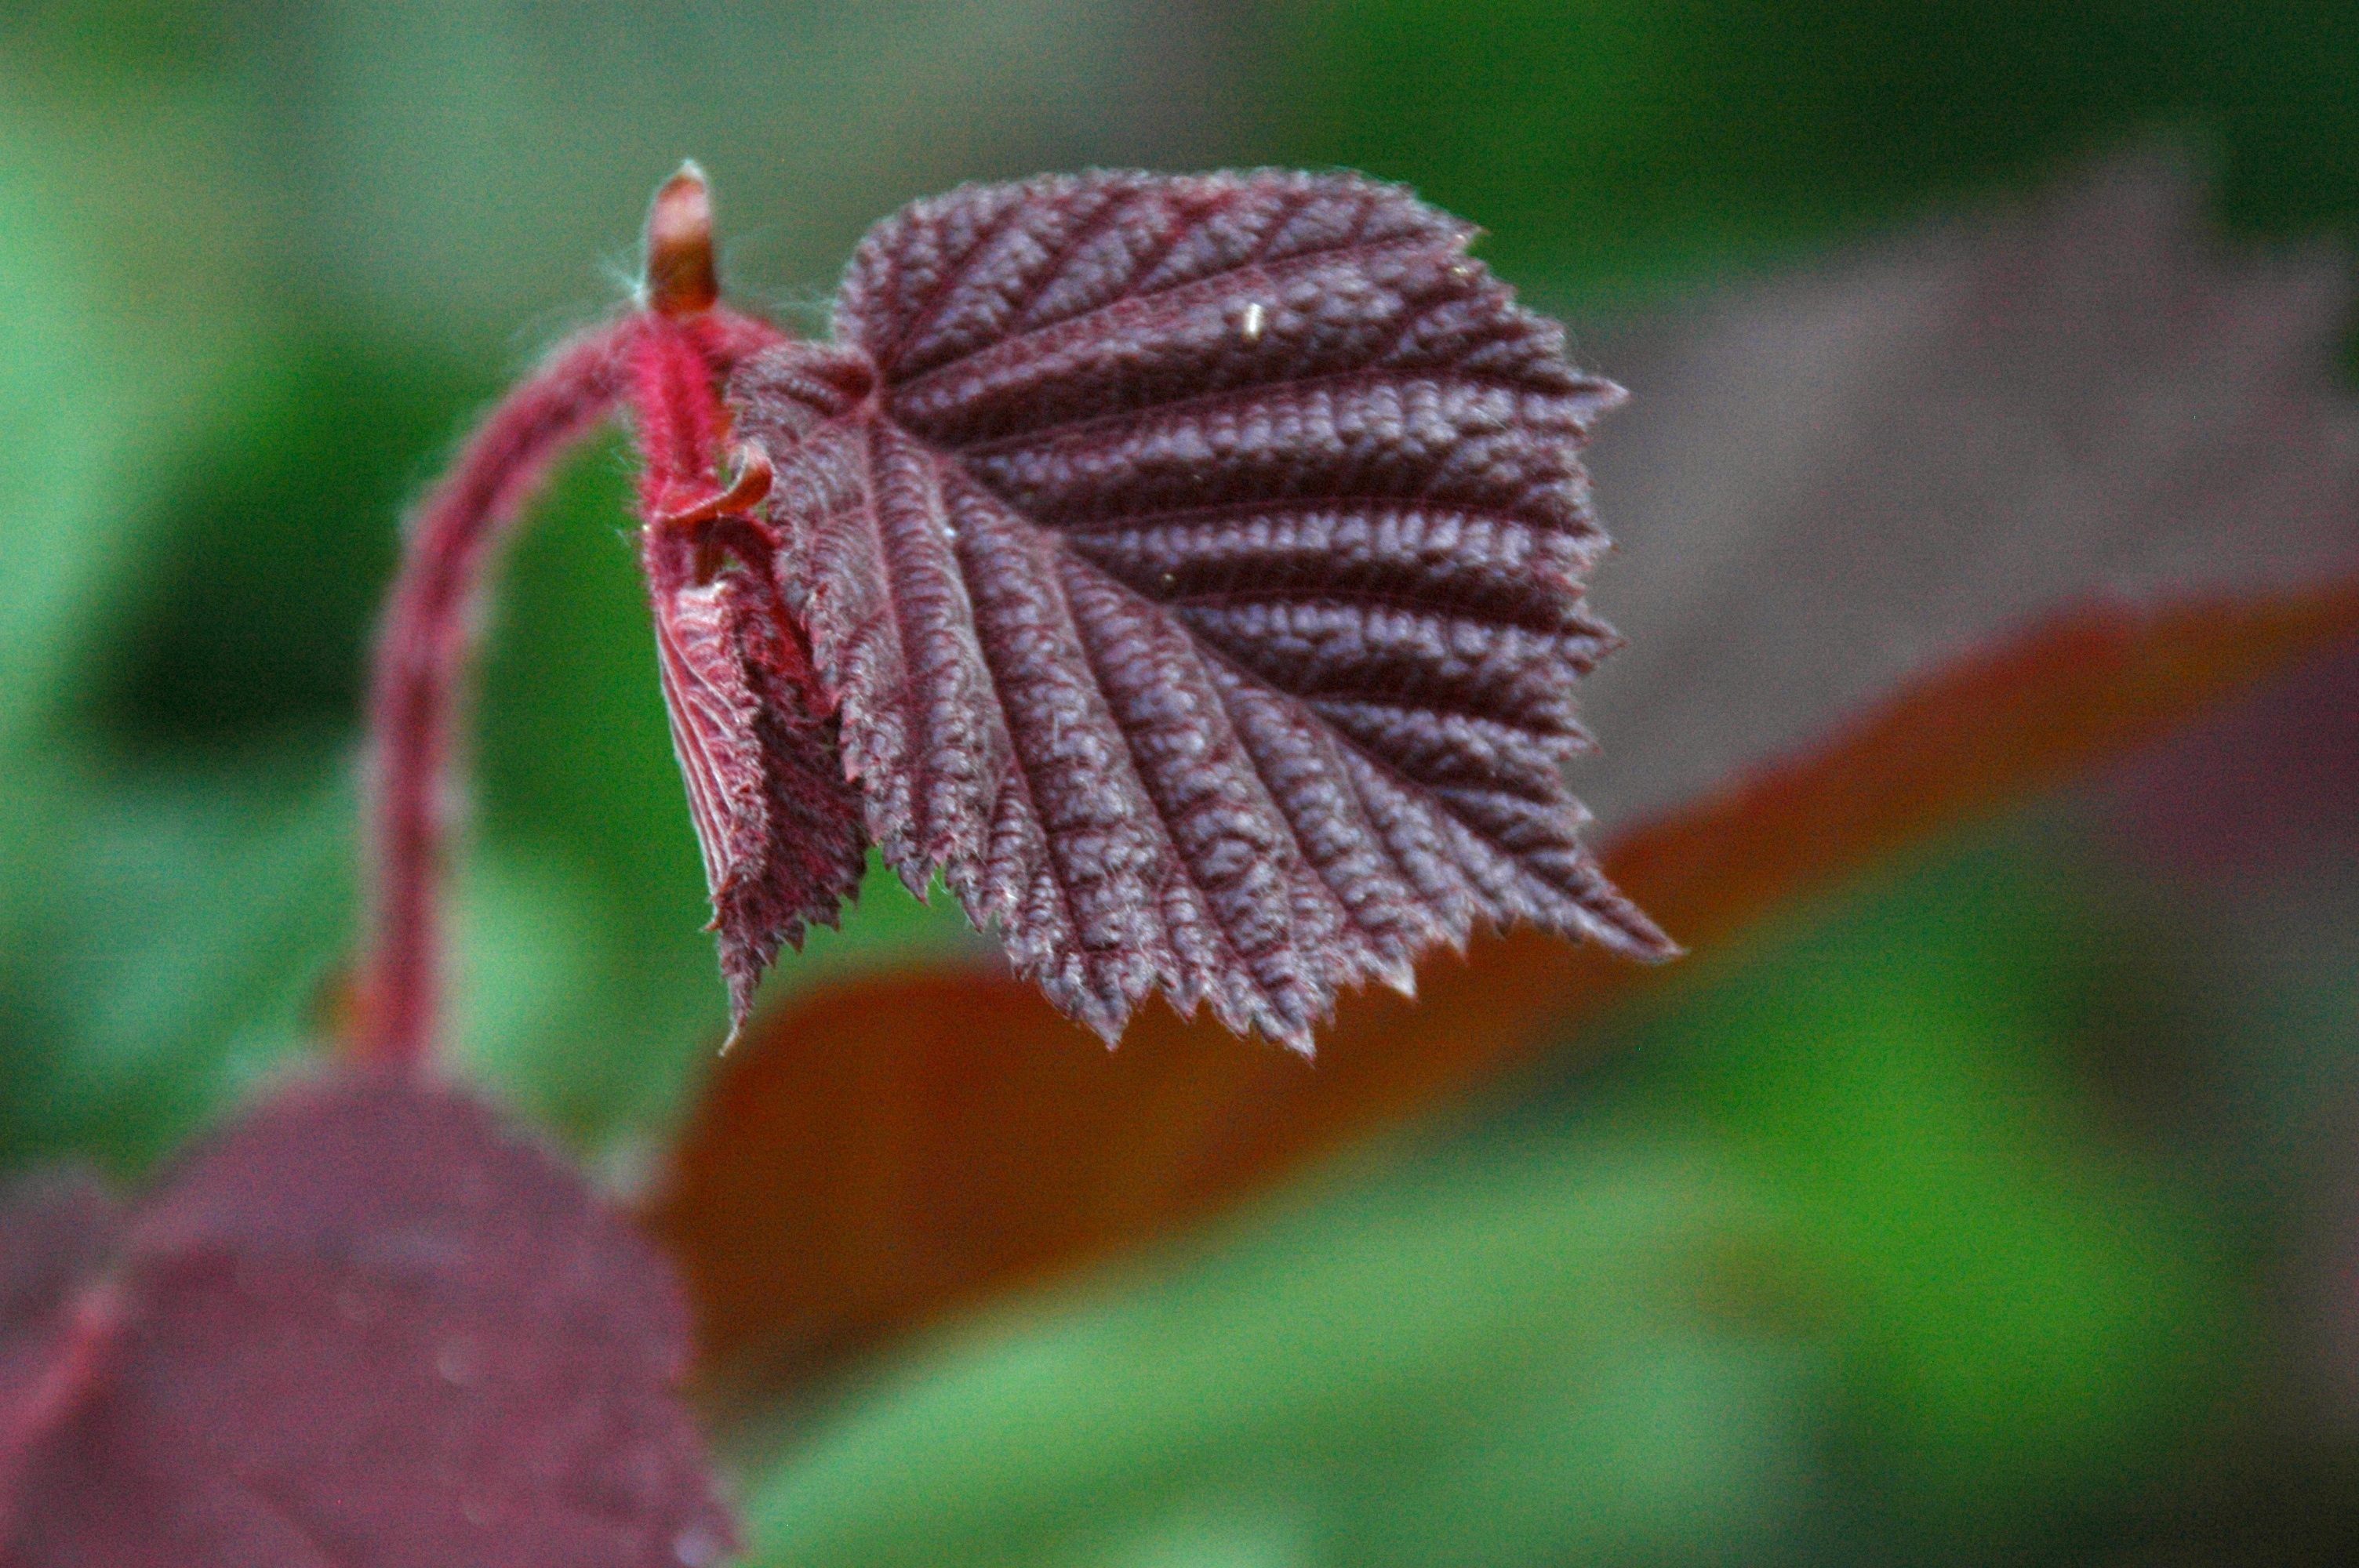
nature, plant, photography, leaf, flower, petal, bush, green, red, insect, botany, butterfly, flora, fauna, invertebrate, wildflower, close up, leaves, hazelnut, macro photography, hazelnut leaf, plant stem, moths and butterflies